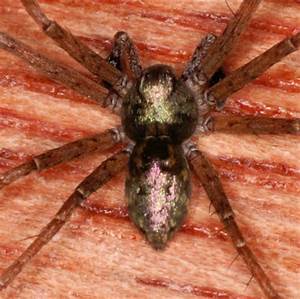
Label: ragno